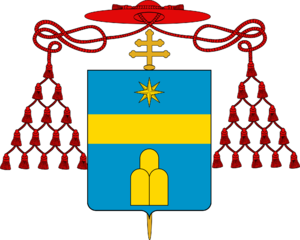
Giovanni Francesco Albani, né le 26 février 1720 à Rome, alors capitale des États pontificaux et mort le 15 septembre 1803 dans la même ville, est un cardinal italien de la fin du XVIIIᵉ et du début du XIXᵉ siècle.